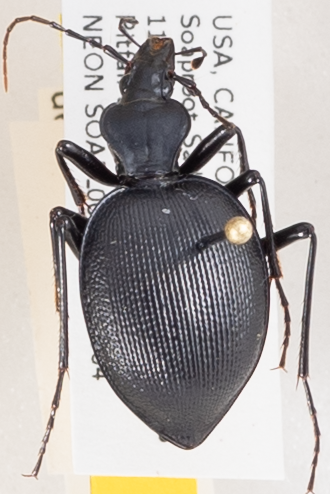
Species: Scaphinotus oreophilus
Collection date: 2018-06-04
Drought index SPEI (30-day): -0.71
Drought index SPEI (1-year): -0.39
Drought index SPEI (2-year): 0.8